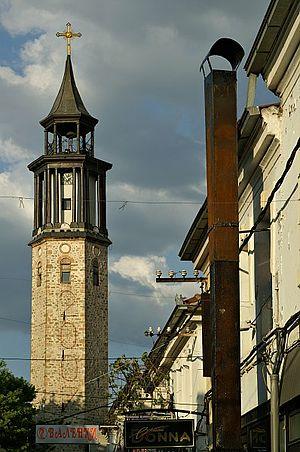
La culture de la Macédoine du Nord, pays d'Europe du Sud-Est, désigne d'abord les pratiques culturelles observables de ses habitants.
Prilep est une municipalité et une ville du centre-sud de la République de Macédoine. La municipalité comptait 76 768 habitants en 2002 et, avec ses 1 194,44 km², c'est la plus grande municipalité du pays. La ville en elle-même compte 66 246 habitants, le reste de la population étant réparti dans les villages alentour. Prilep est surnommée « la ville sous les tours de Marko » à cause de la proximité des tours du roi Marc fils de Mournyav. C'est, avec Bitola, l'un des deux grands centres économiques du sud du pays. Prilep est surtout connue pour sa production de tabac.
La République de Macédoine du Nord possède une architecture marquée par un éclectisme de styles qui reflète les occupations successives des Balkans au cours des siècles. Le pays possède ainsi un important patrimoine byzantin et ottoman, ainsi que des traces de la Préhistoire et de l'Antiquité. À partir du XIXᵉ siècle, l'architecture macédonienne s'est grandement occidentalisée, d'abord lors du renouveau culturel slave, puis avec l'ouverture de la région sur le reste du monde. La fin de la domination ottomane en 1912 marque la définitivement la domination des styles architecturaux internationaux. Ainsi, le modernisme, favorisé dans les années 1930 puis par le régime socialiste, est particulièrement bien représenté dans les villes. Depuis l'indépendance du pays en 1991, deux tendances cohabitent, l'une internationale, privilégiant le verre et l'acier, l'autre locale et faisant renaître les styles néoclassiques et médiévaux dans une tentative d'affirmer une singularité nationale.